Clothing

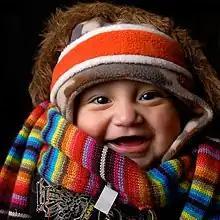
A baby wearing many items of winter clothing: headband, cap, fur-lined coat, scarf, and sweater

Comfort is related to various perceptions, physiological, social, and psychological needs, and after food, it is clothing that satisfies these comfort needs. Clothing provides aesthetic, tactile, thermal, moisture, and pressure comfort.